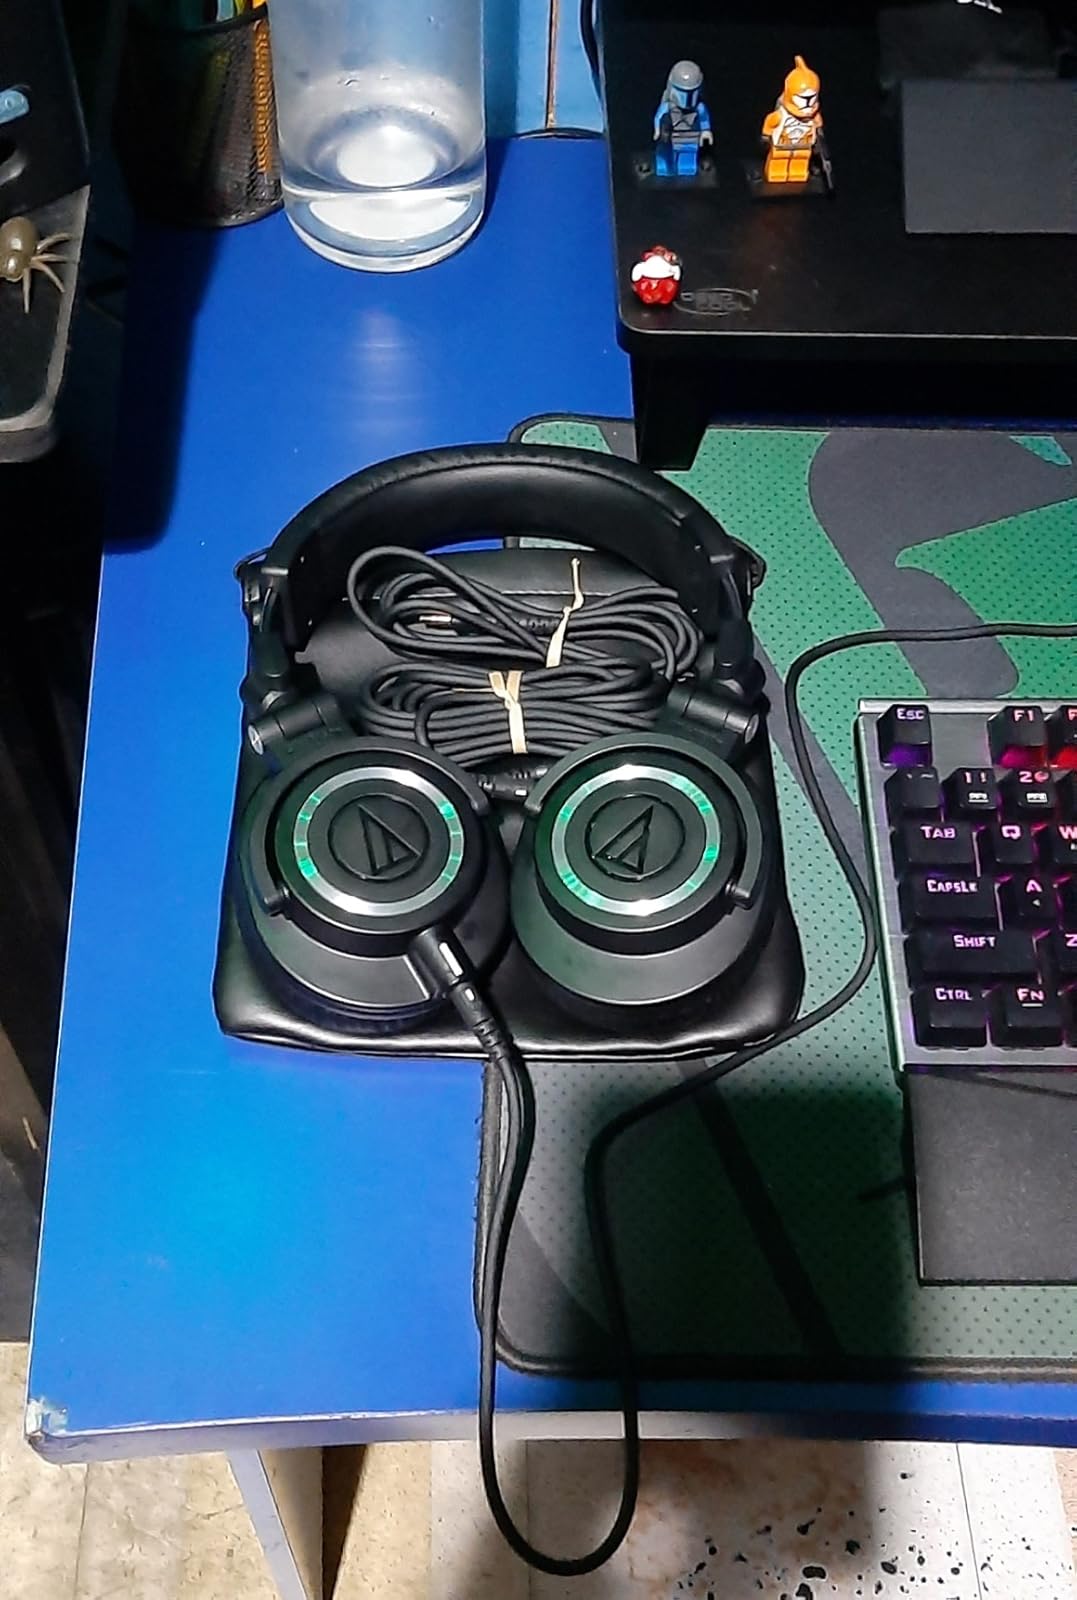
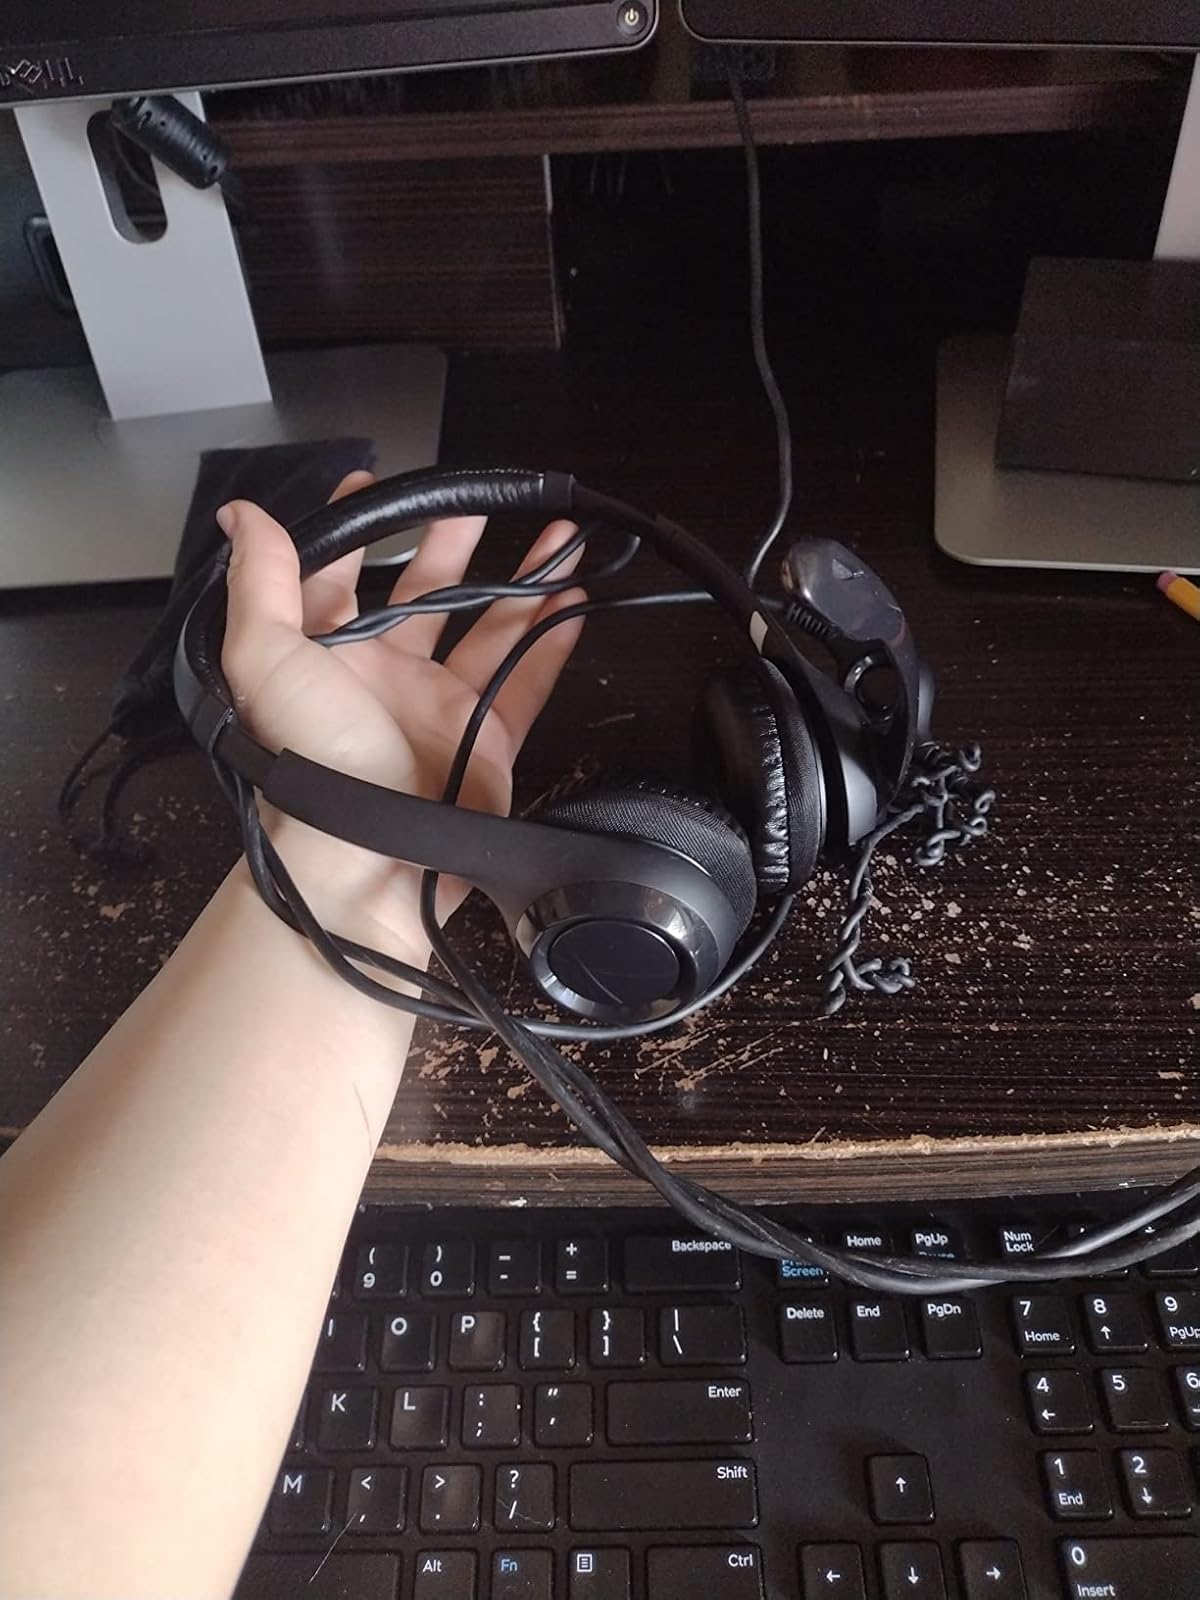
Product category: headphones
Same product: no